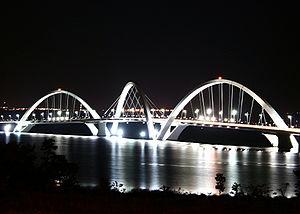
La notion de fragmentation ou de morcellement des écosystèmes / des habitats / écopaysagère / écologique englobe tout phénomène artificiel de morcellement de l'espace, qui peut ou pourrait empêcher une ou plusieurs espèces de se déplacer comme elles le devraient et le pourraient en l'absence de facteur de fragmentation.